Stuart Broad

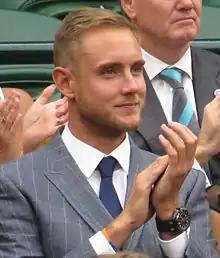
Broad in 2014

Stuart Christopher John Broad (born 24 June 1986) is an English former cricketer who played Test cricket for the England cricket team and was One Day and Twenty20 International captain. Broad was a member of the England team that won the 2010 ICC World Twenty20. His longevity, and highly successful partnership with fellow fast bowler James Anderson cemented him as one of England's greatest ever Test bowlers.